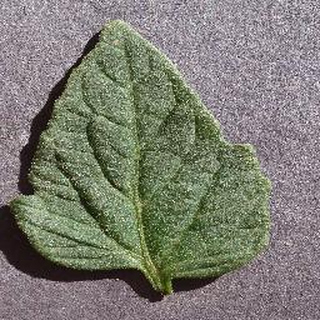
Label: healthy_tomato